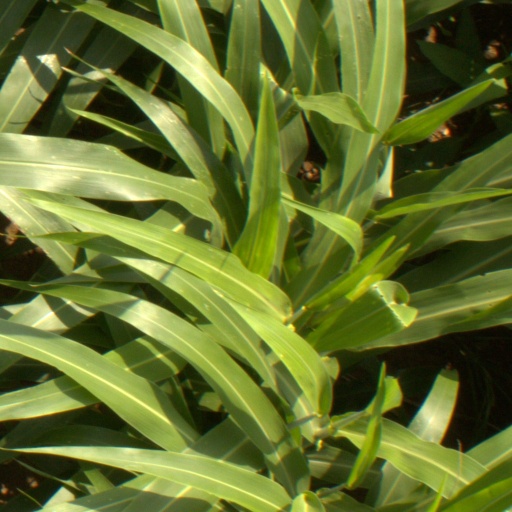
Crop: sorghum